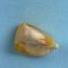
Maize quality: Bad